Sky position (RA, Dec in degrees): 131.682, 6.071
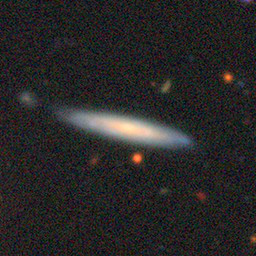
Galaxy morphology: Edge-on Galaxies without Bulge